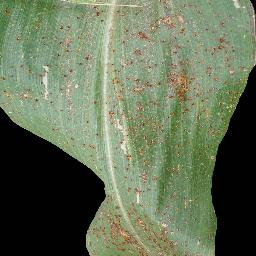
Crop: corn
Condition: (maize)_common_rust